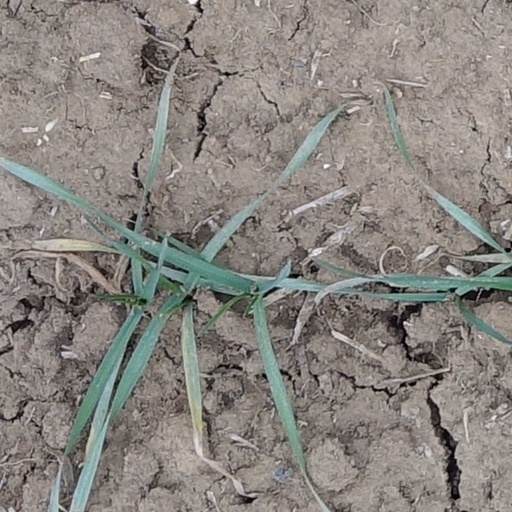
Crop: wheat